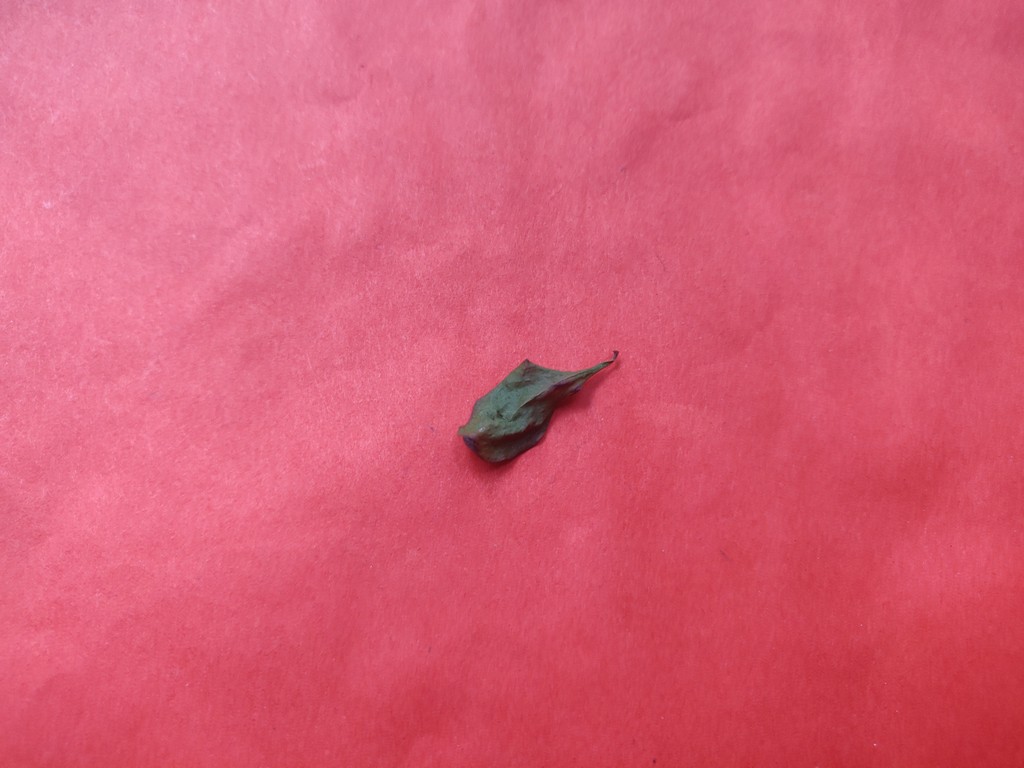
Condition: Dried
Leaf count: single
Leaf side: unknown